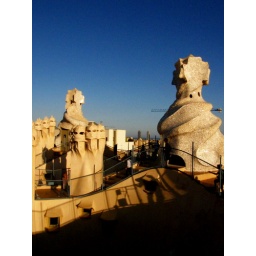
The roof show an exuberant fantasy, the chimneys designing vanguard shapes remember warriors in a forest of surprising figures.